Great Milton

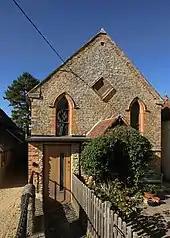
Methodist church in High Street

By 1822 the parish had at least four public houses: the Bell, the Bull, the King's Head and the Red Lion. The Bell, King's Head and Red Lion had all ceased trading by the 1990s. Greene King Brewery controlled The Bull until 2013, when 110 villagers including chef Raymond Blanc bought it and turned it into a community pub.